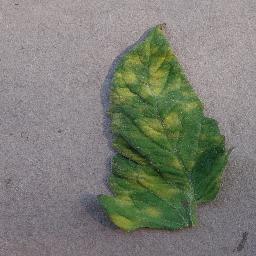
Label: Tomato___Leaf_Mold